Naval artillery

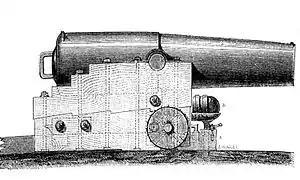

The bomb ketch was developed as a wooden sailing naval ship with its primary armament as mortars mounted forward near the bow and elevated to a high angle, and projecting their fire in a ballistic arc. Explosive shells or carcasses were employed rather than solid shot. Bomb vessels were specialized ships designed for bombarding (hence the name) fixed positions on land.